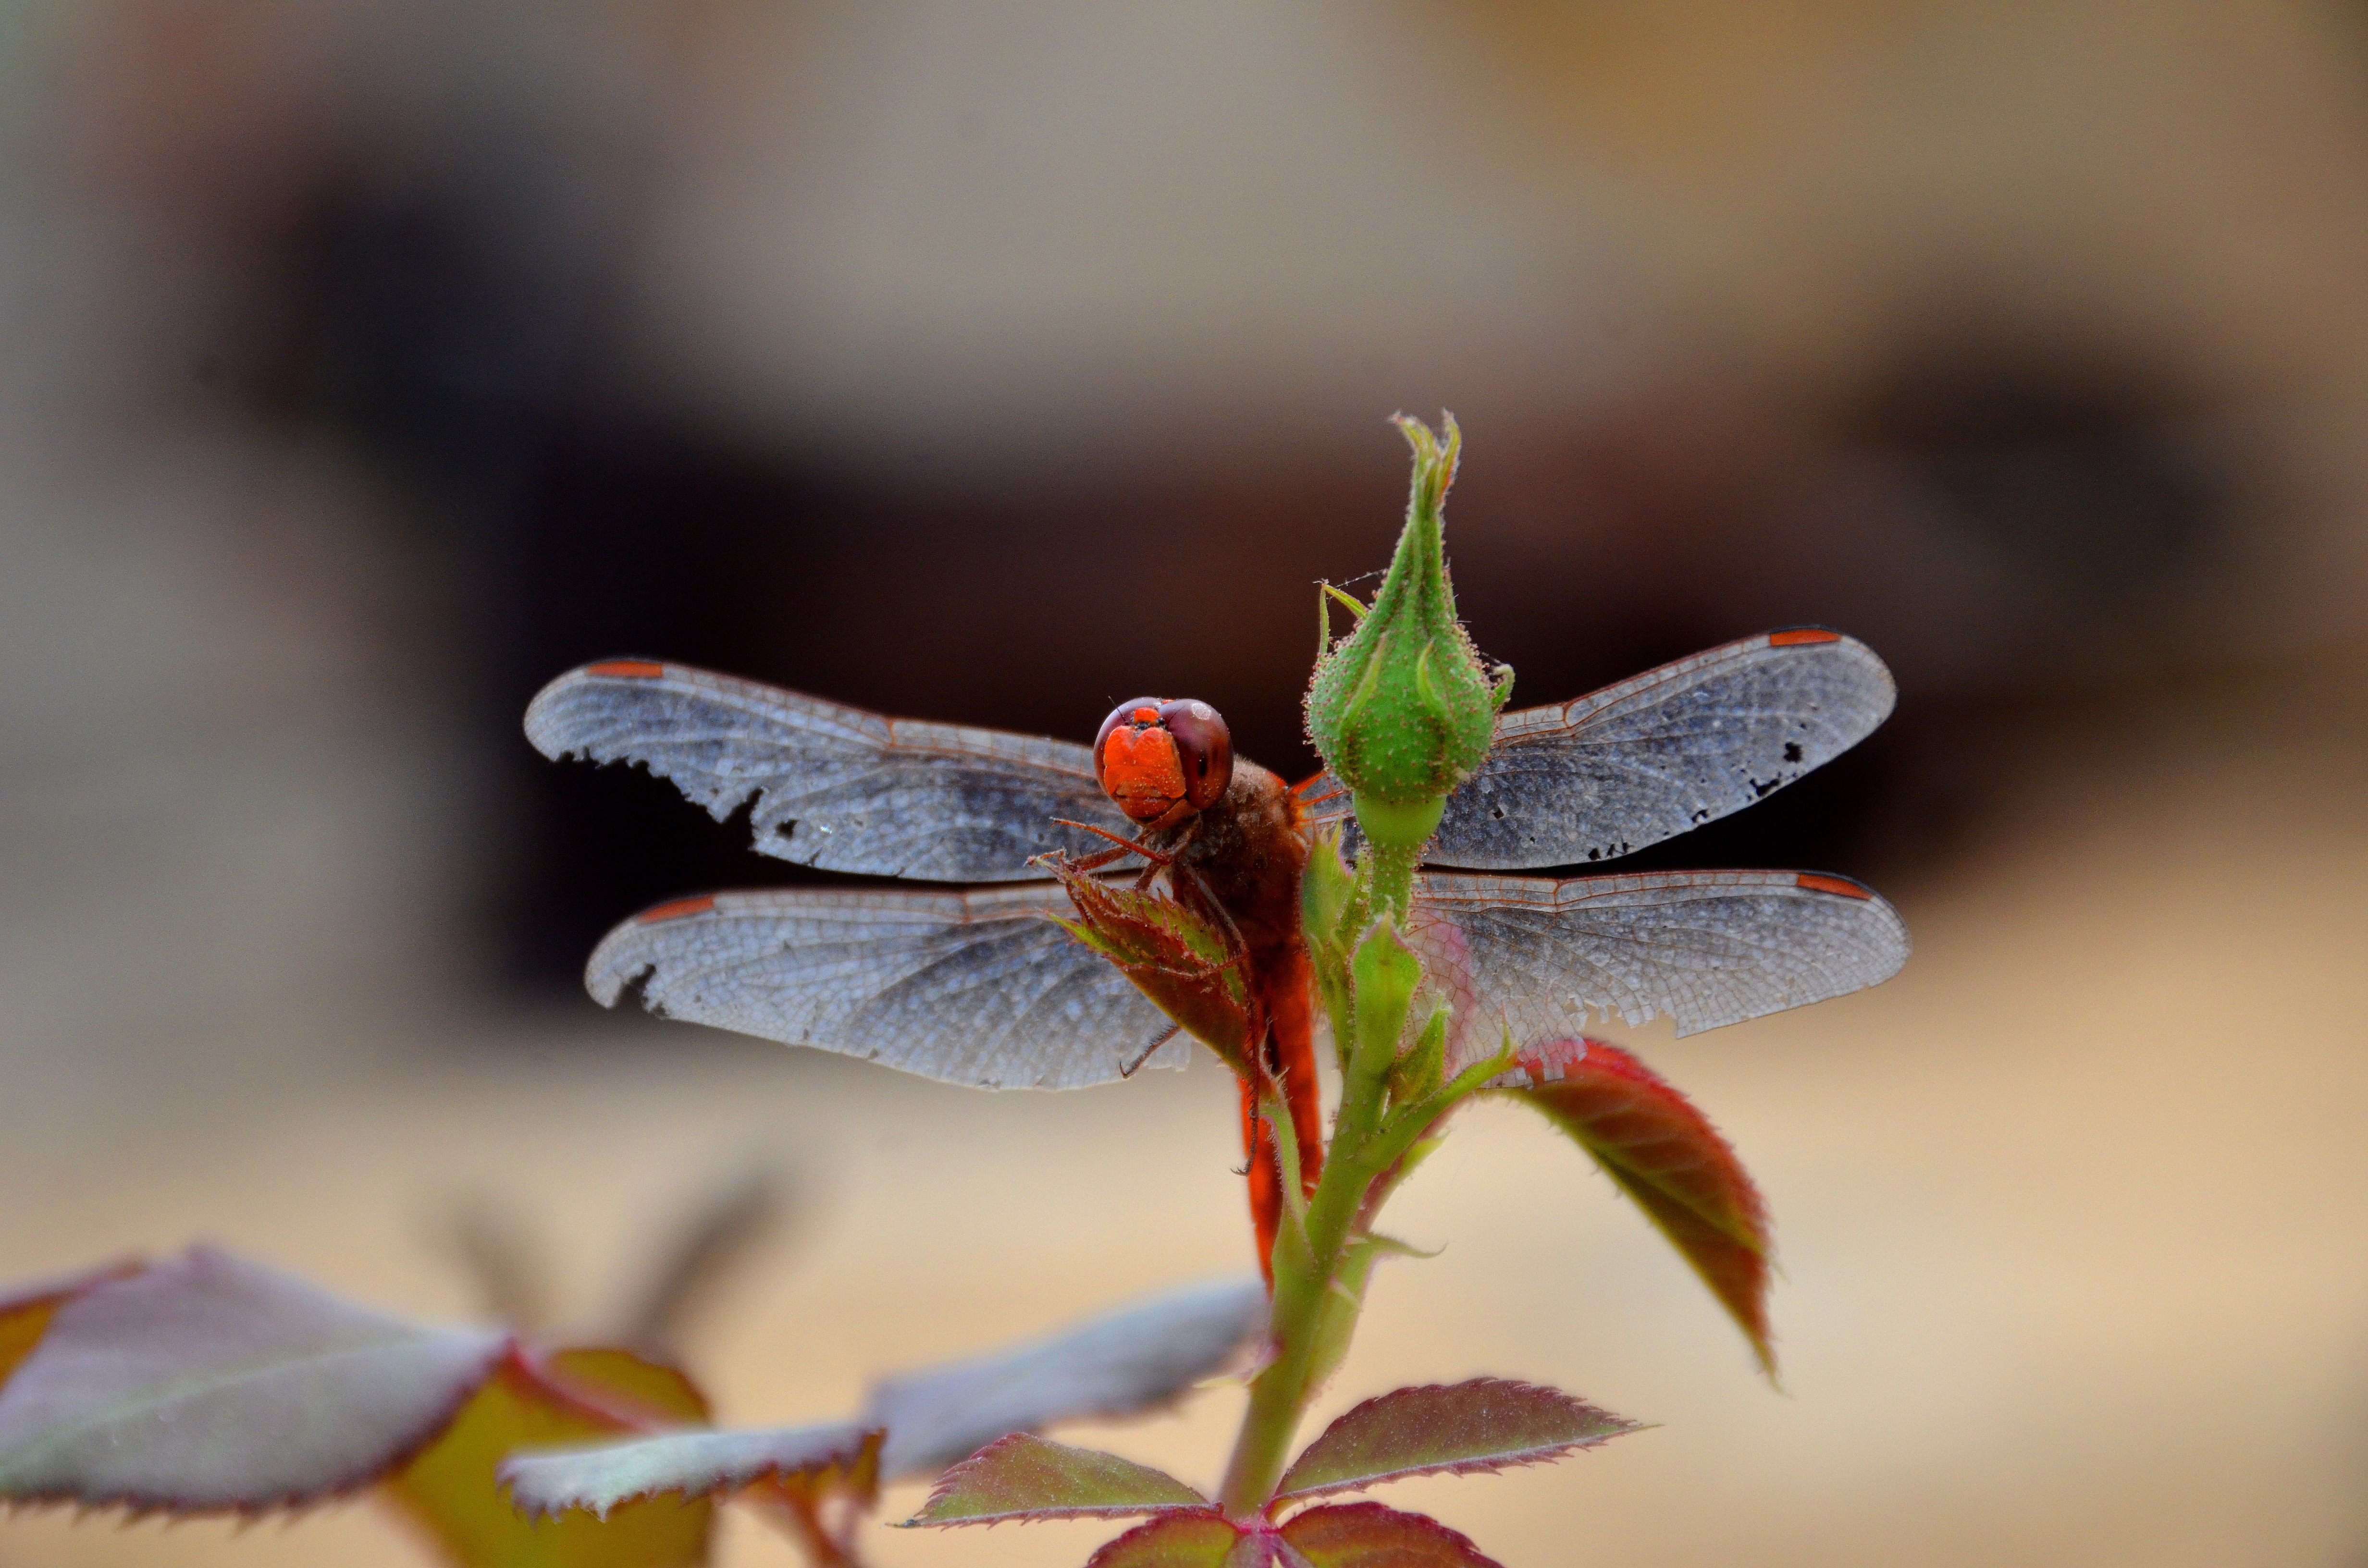
nature, branch, blossom, plant, photography, leaf, flower, petal, frost, red, insect, autumn, botany, flora, fauna, invertebrate, wildflower, close up, dragonfly, macro photography, dragonflies and damseflies